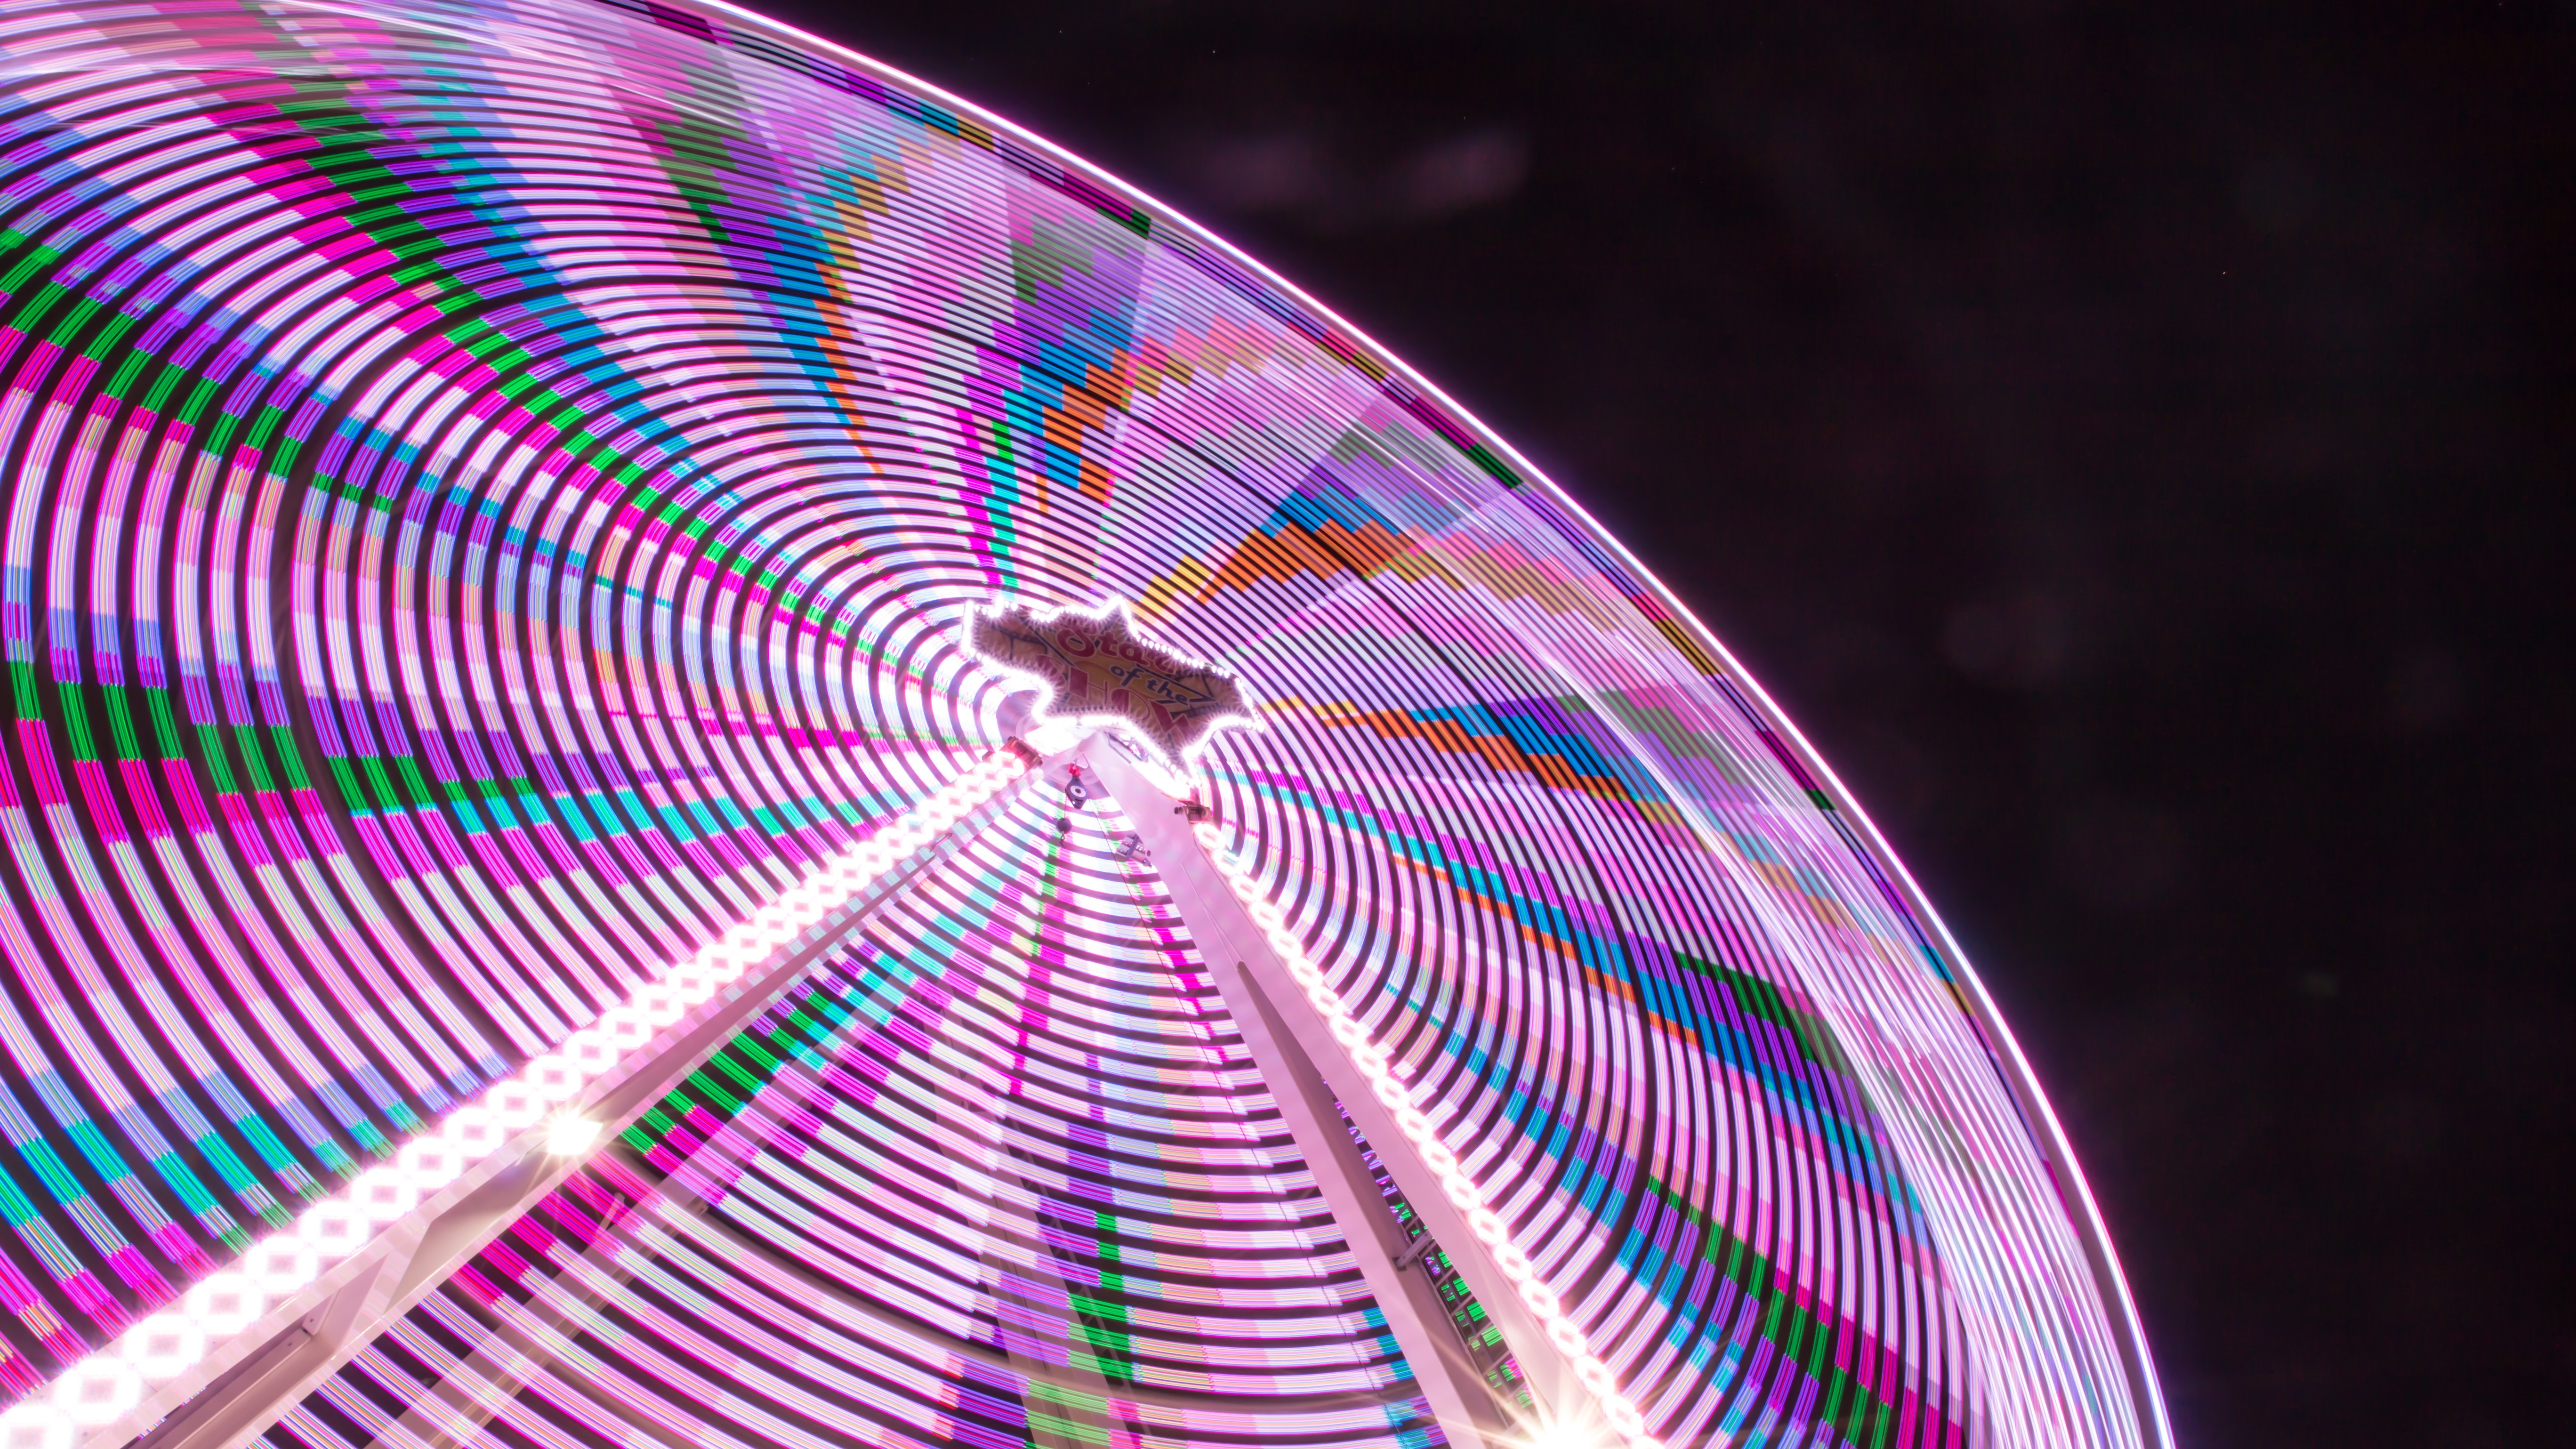
light, night, photography, flower, line, ferris wheel, color, blue, circle, close up, shape, spin, macro photography